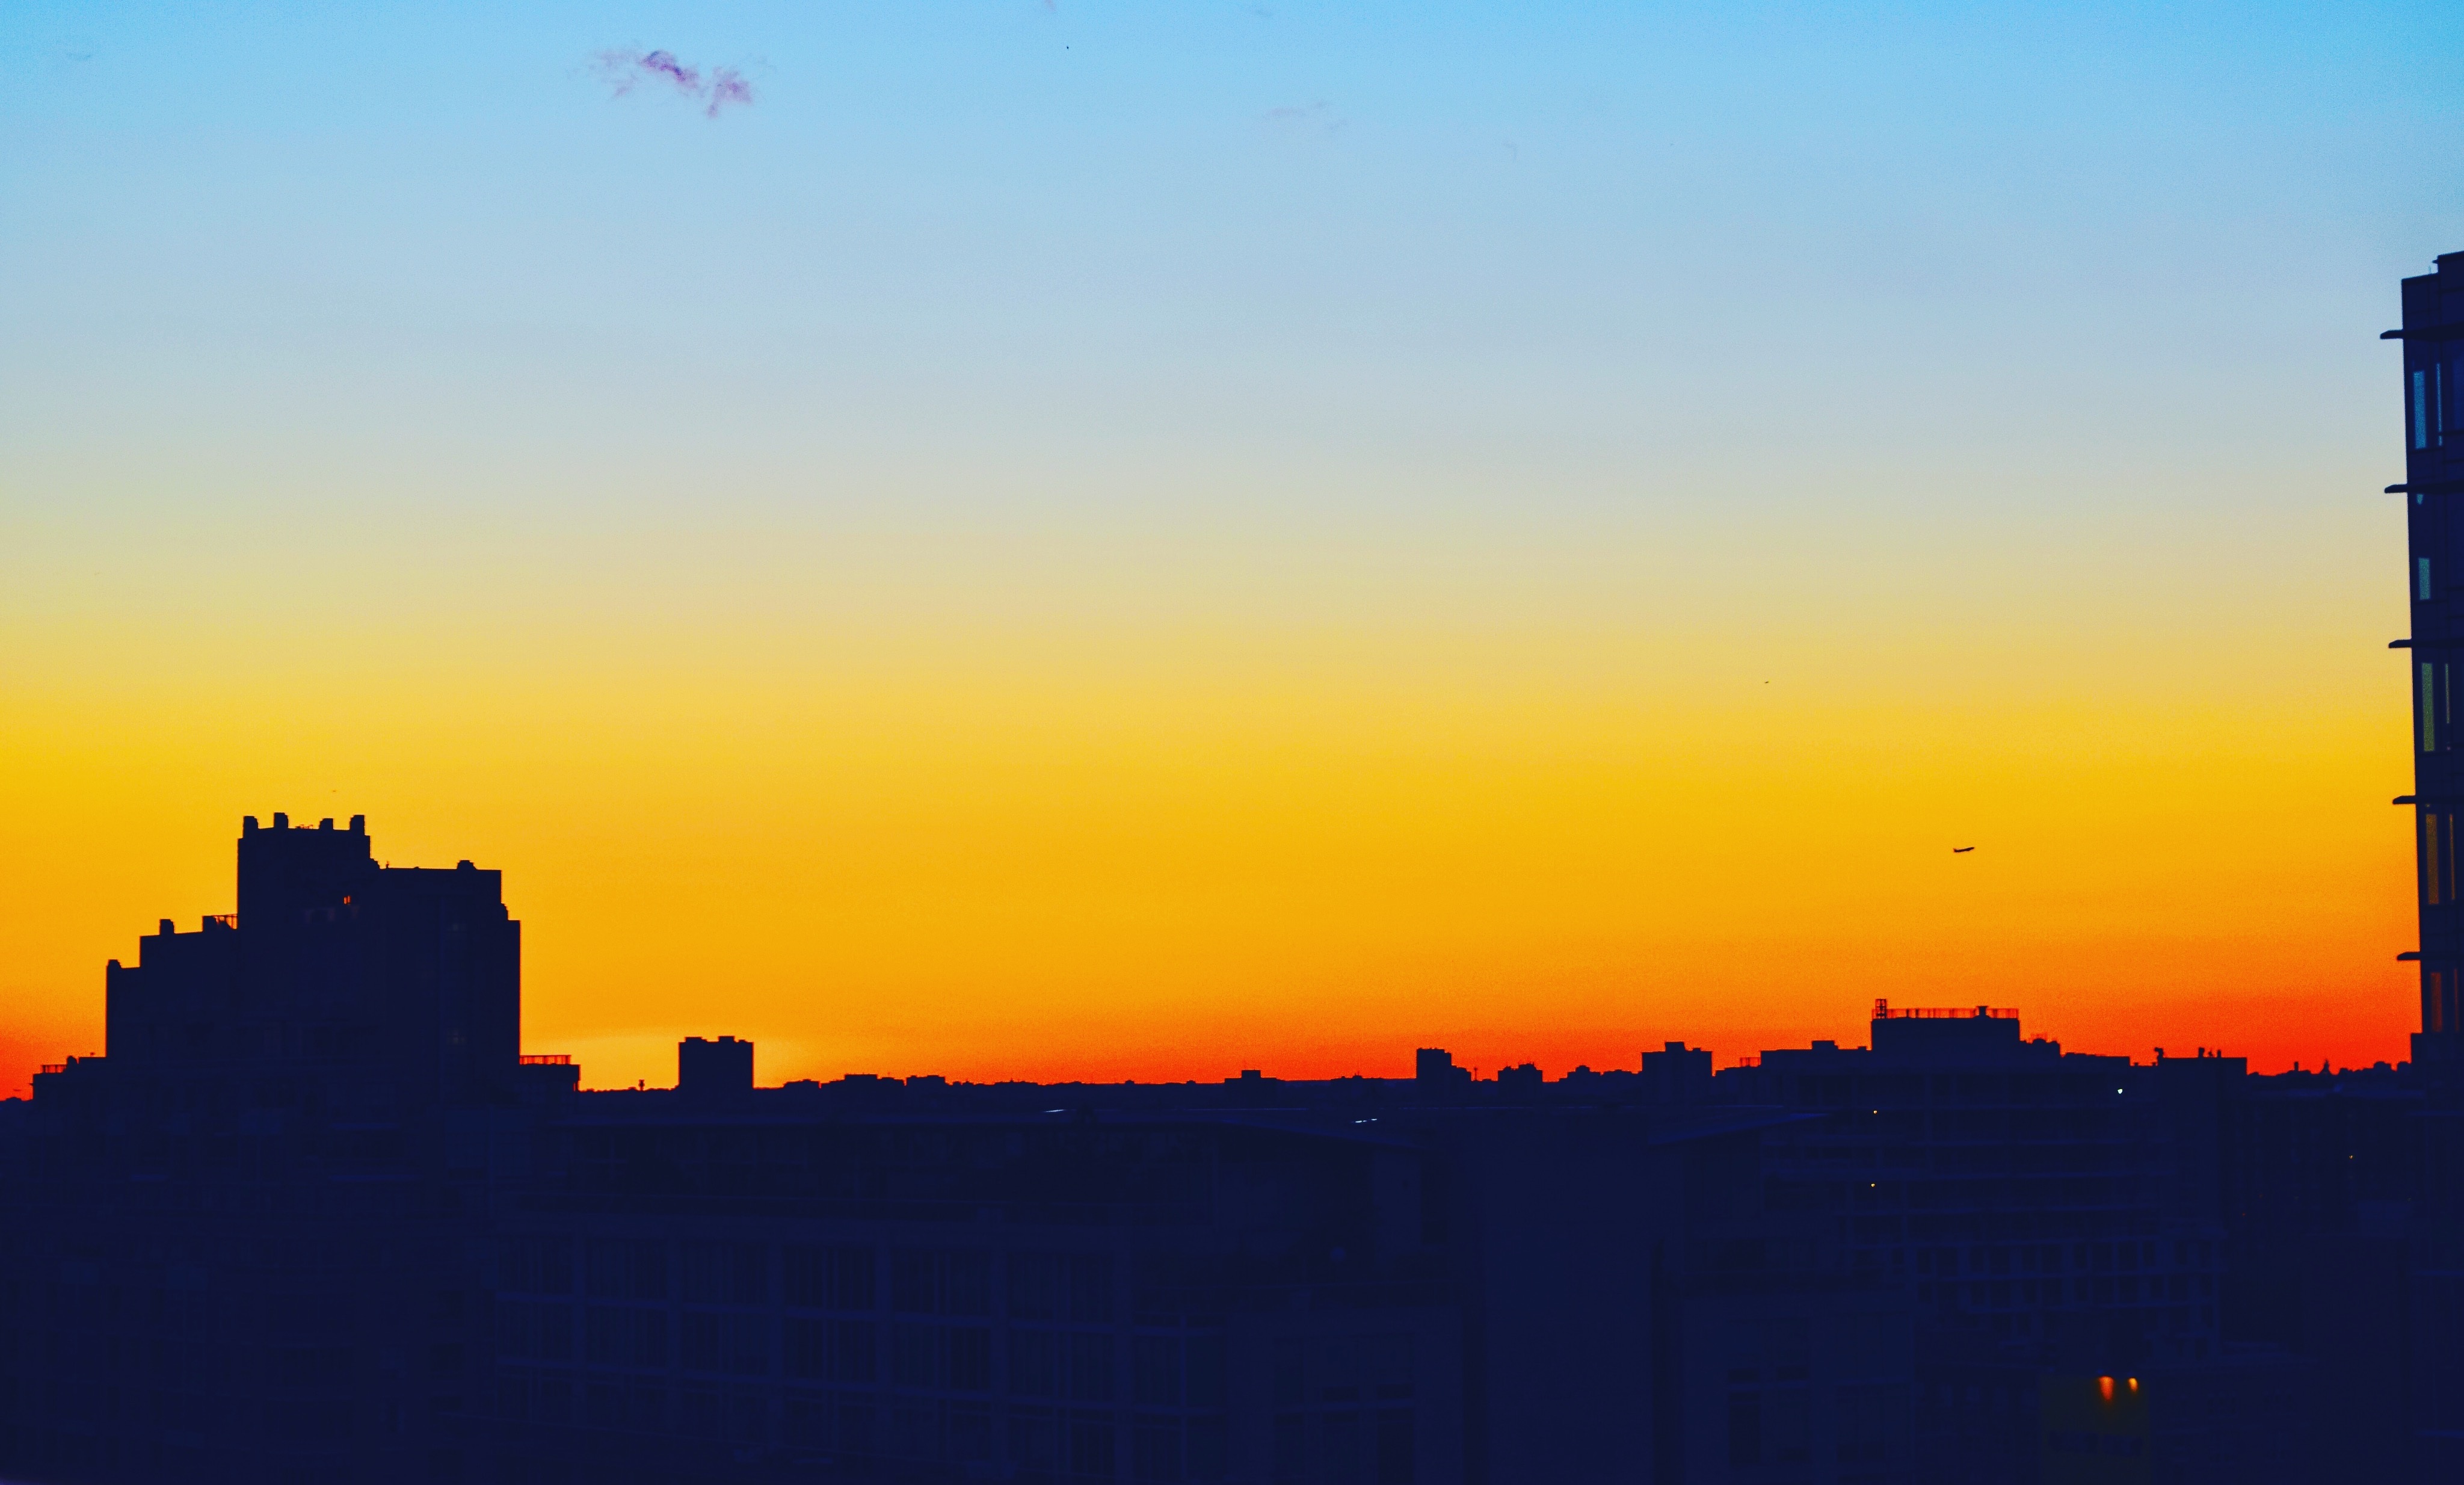
sea, horizon, cloud, sky, sun, sunrise, sunset, skyline, sunlight, morning, dawn, city, cityscape, dusk, evening, tower, afterglow